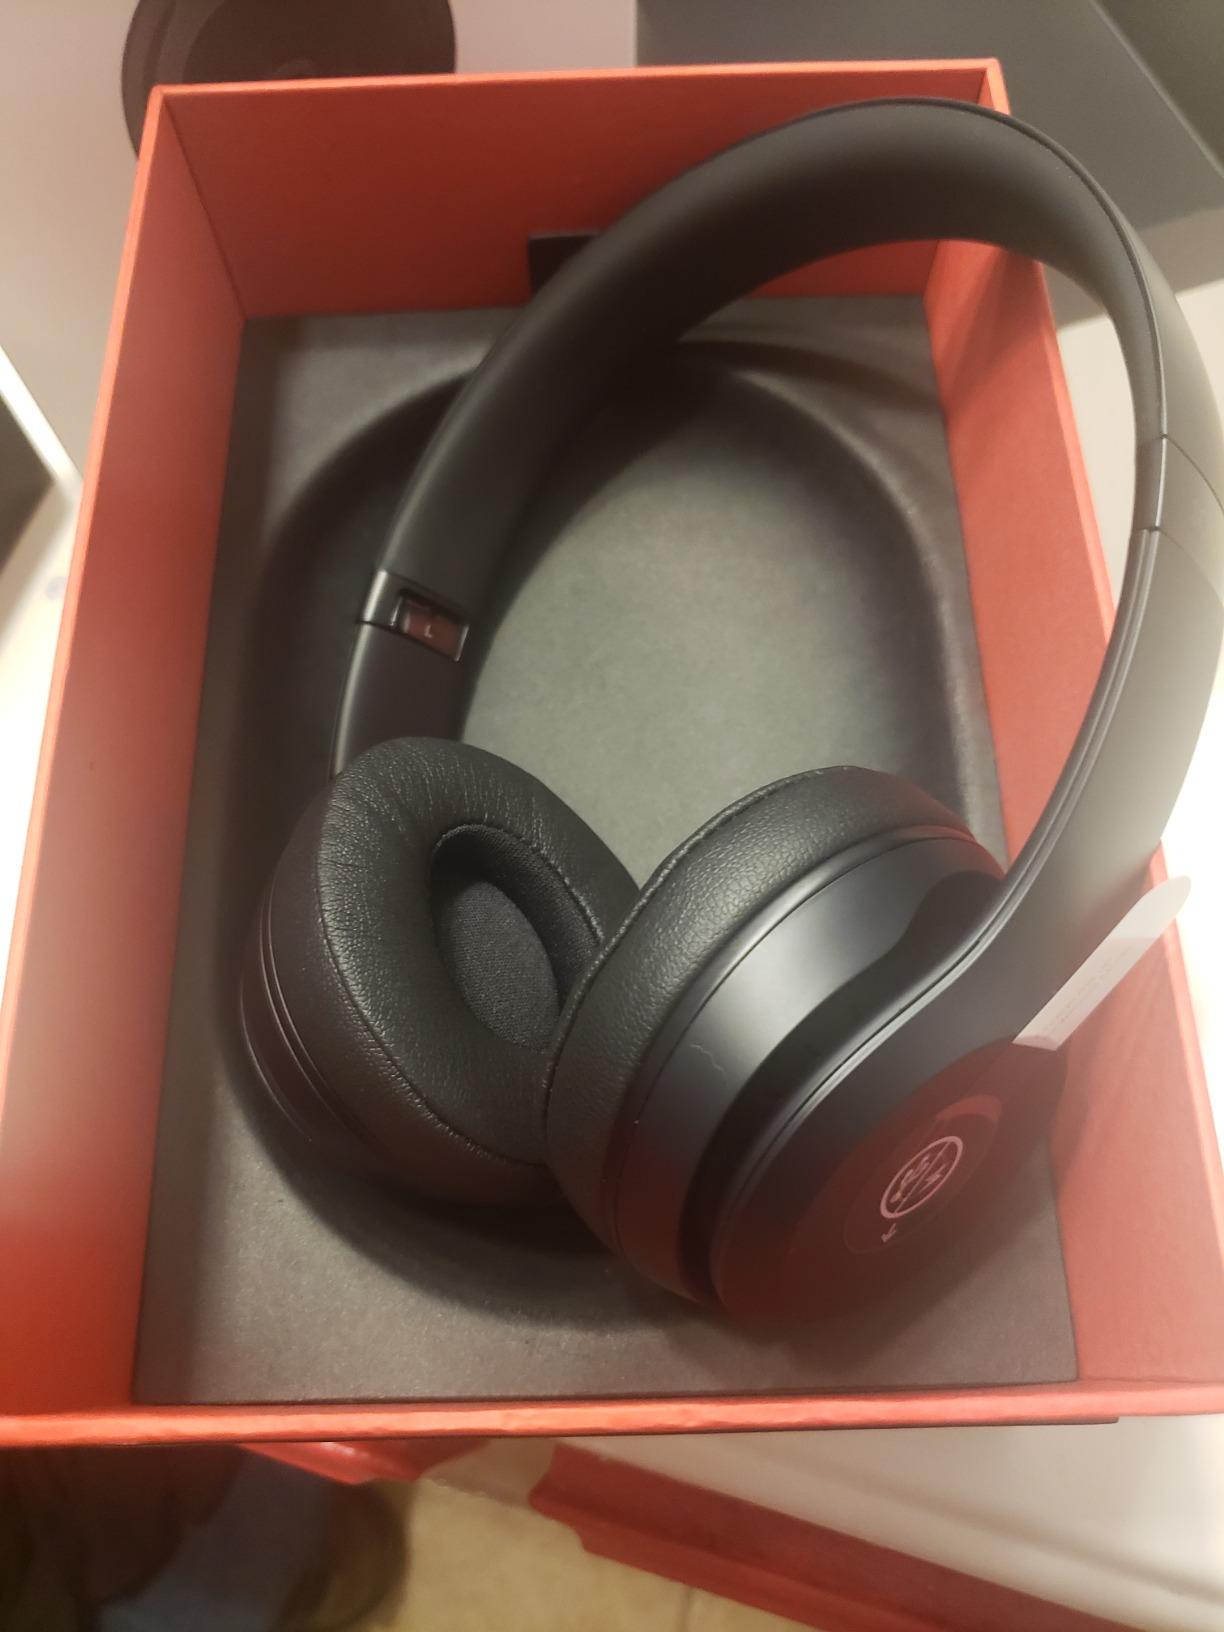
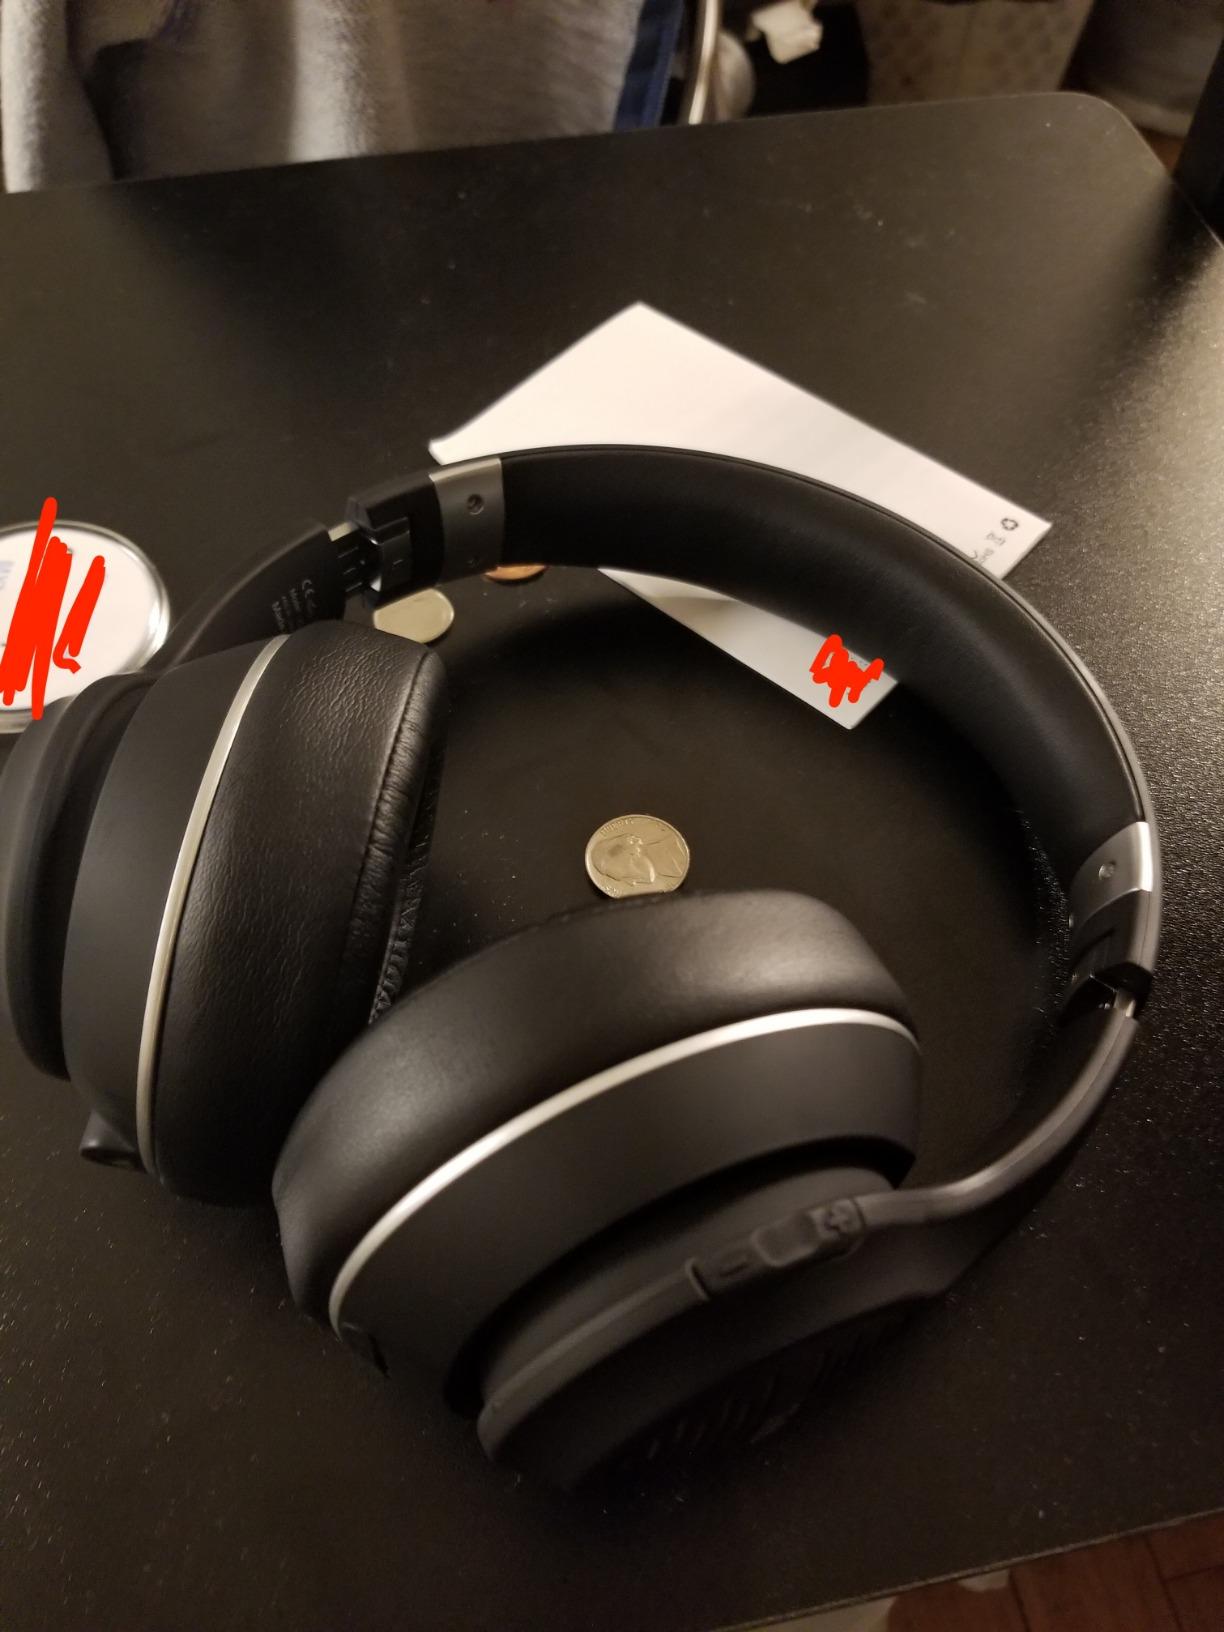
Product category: headphones
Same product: no